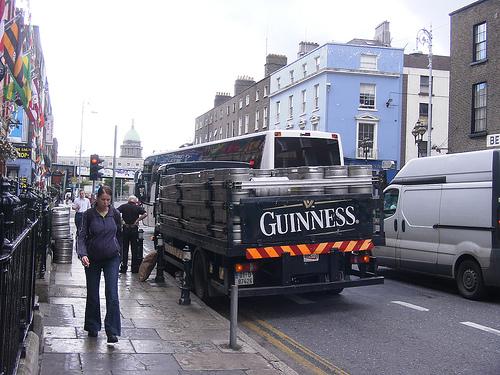
Weather: rain or strom